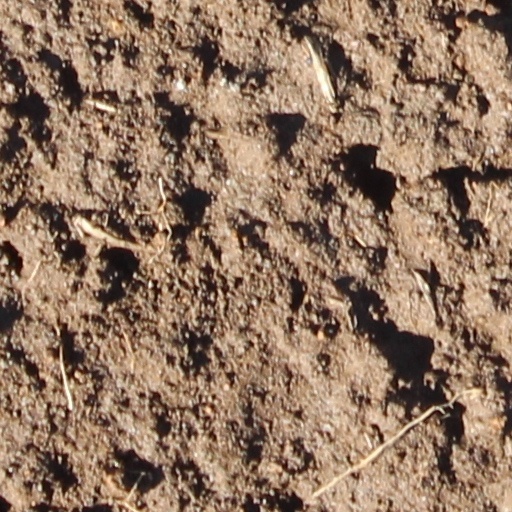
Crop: wheat